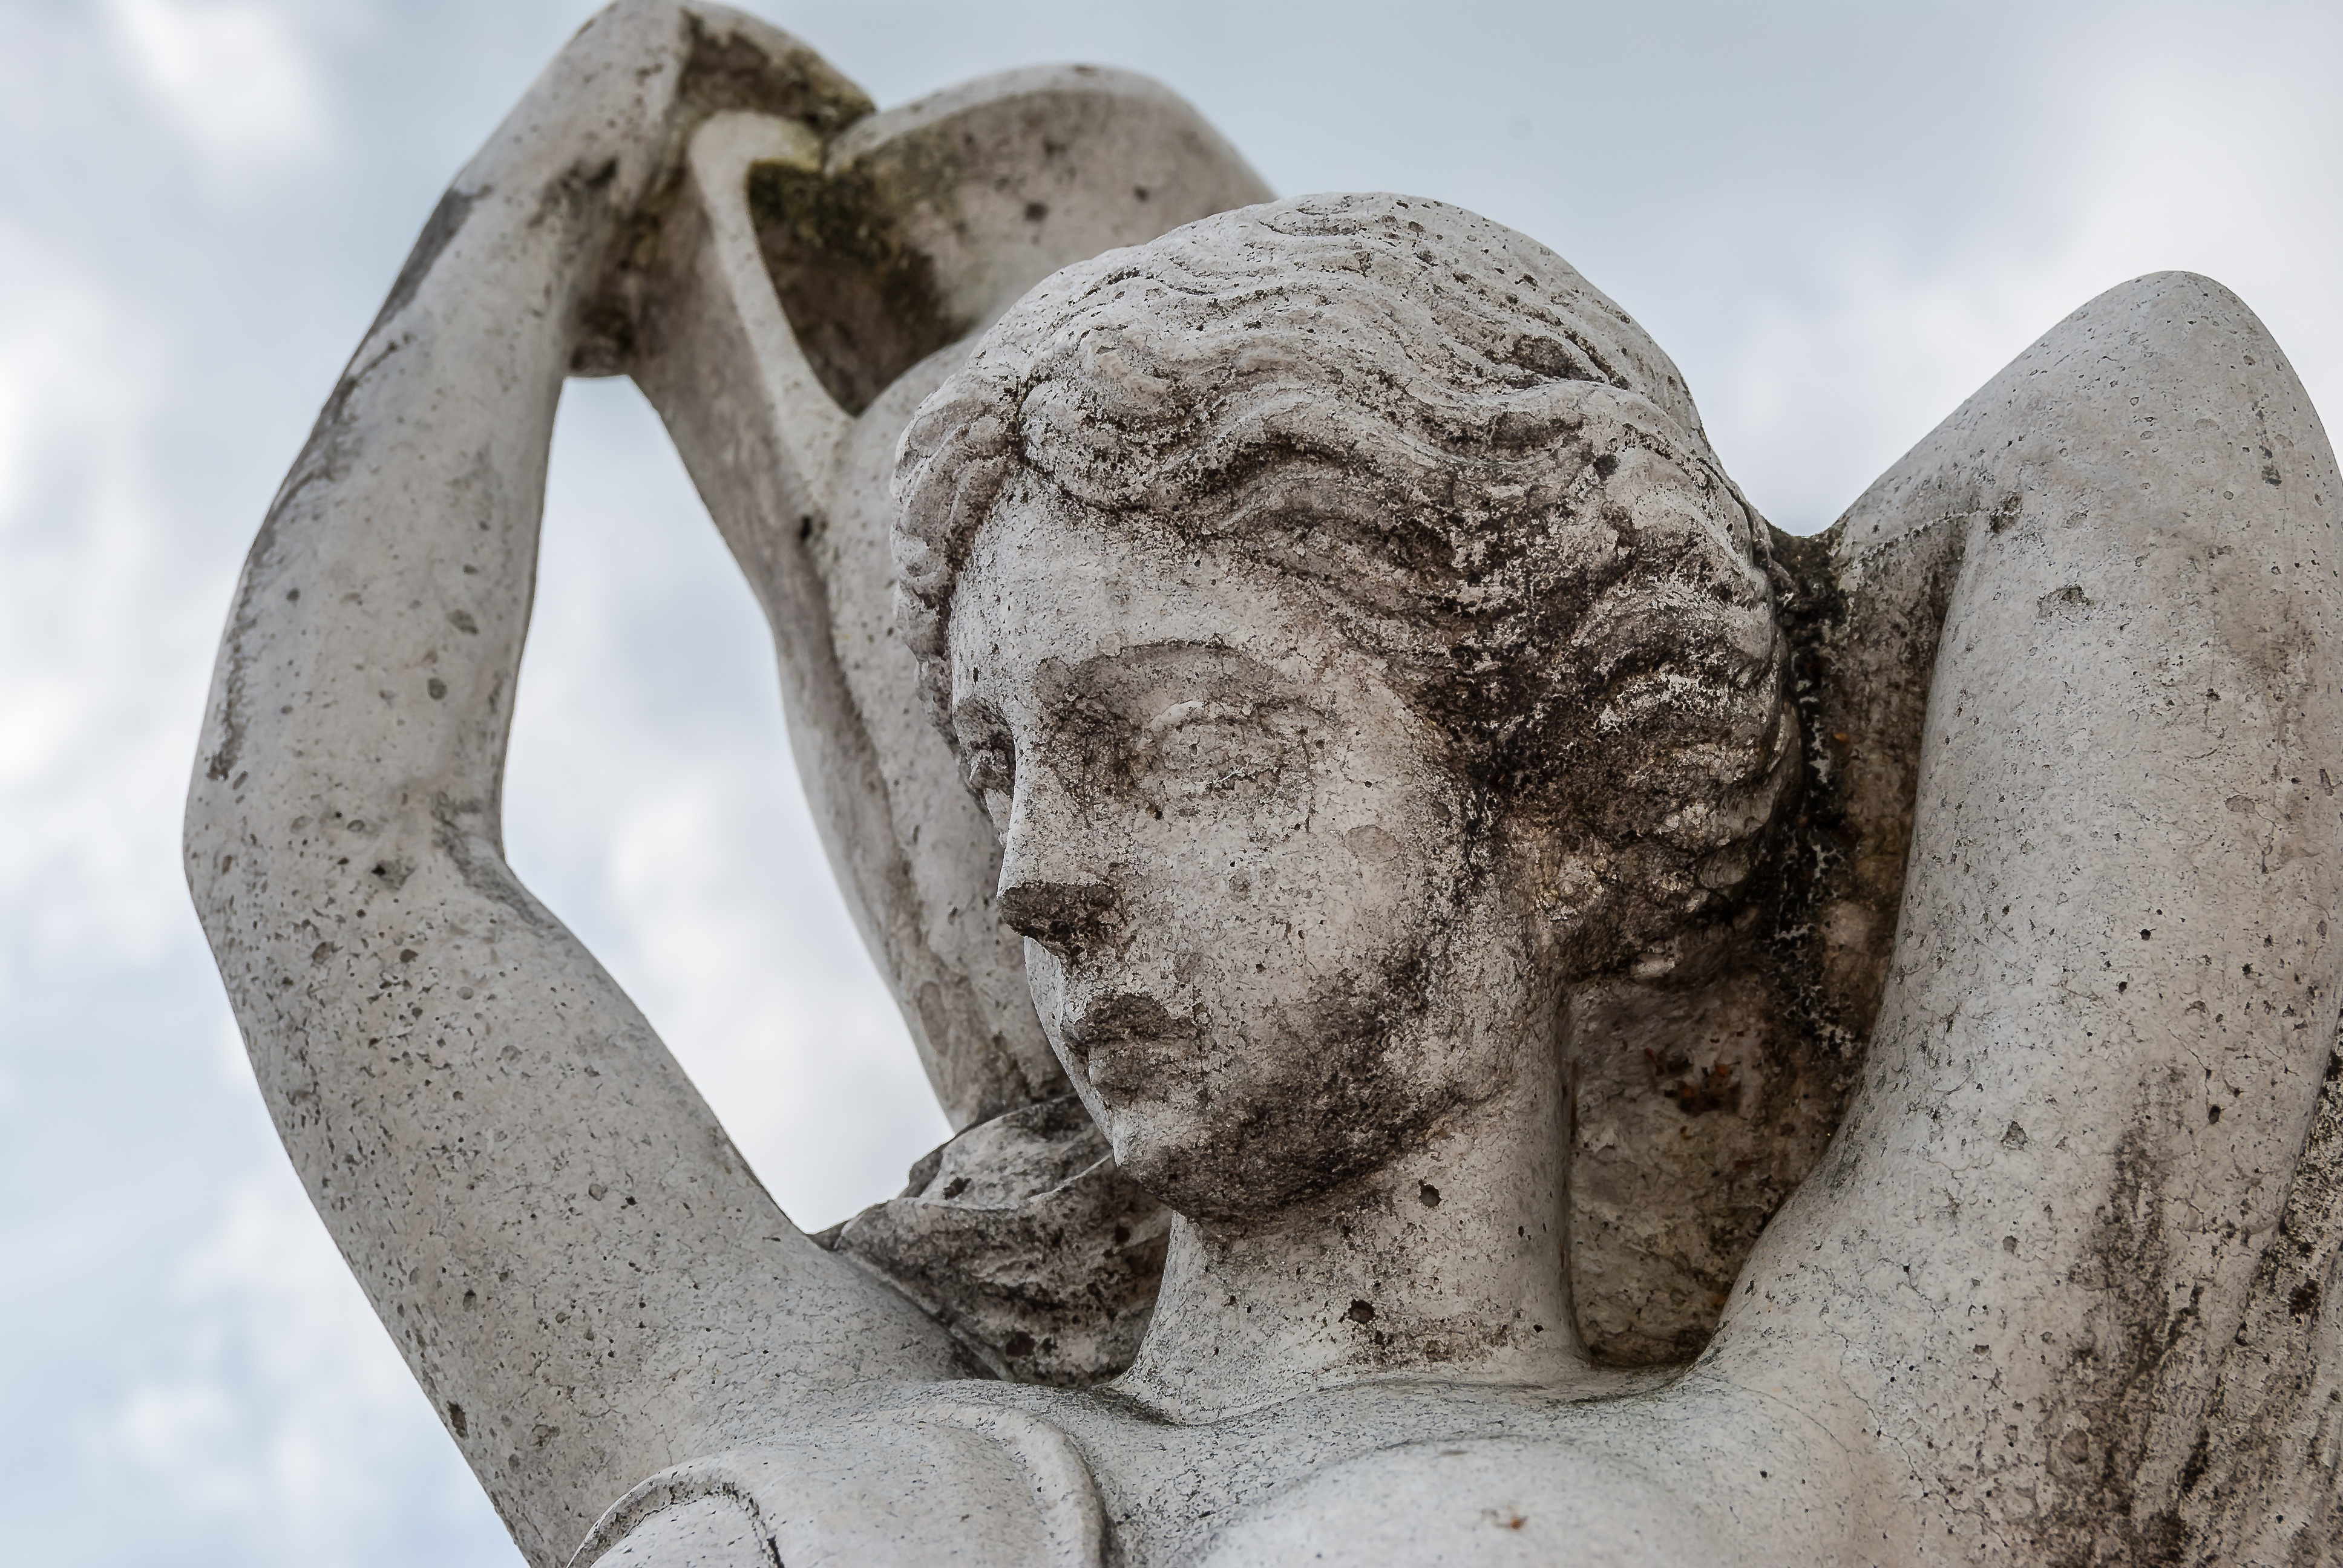
water, sand, rock, structure, sky, woman, stone, monument, statue, spring, greek, blue, material, gargoyle, face, sculpture, art, clouds, figure, temple, greece, hell, history, carving, antiquity, stone figure, stone carving, ancient history, greek ancient